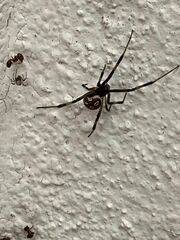
Species: Lactrodectus_hesperus